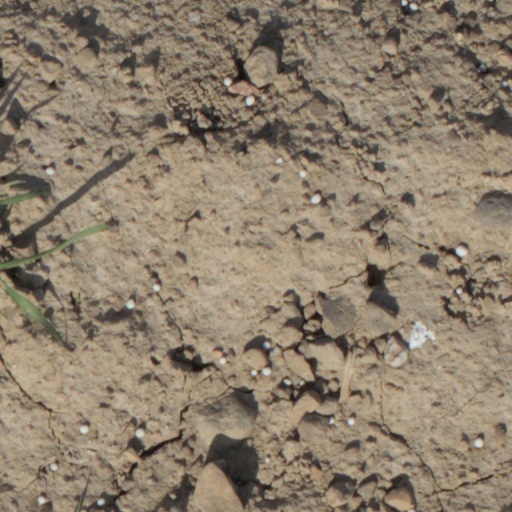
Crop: wheat